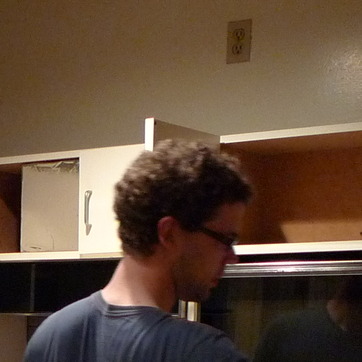
Material: hair